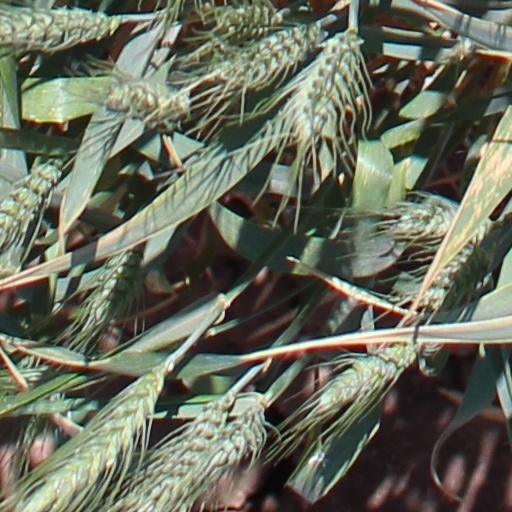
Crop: wheat